Xbox One

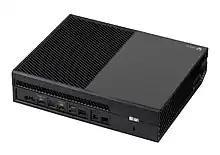
The back side of the console, featuring ports such as an HDMI input

The Kinect 2.0, an updated natural user interface sensor, was redesigned and recreated to provide motion-tracking and voice commands for the Xbox One.